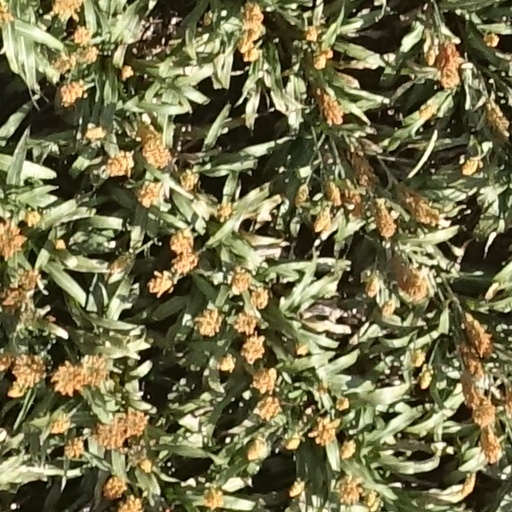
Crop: sorghum